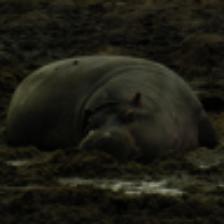
Label: NonHuman